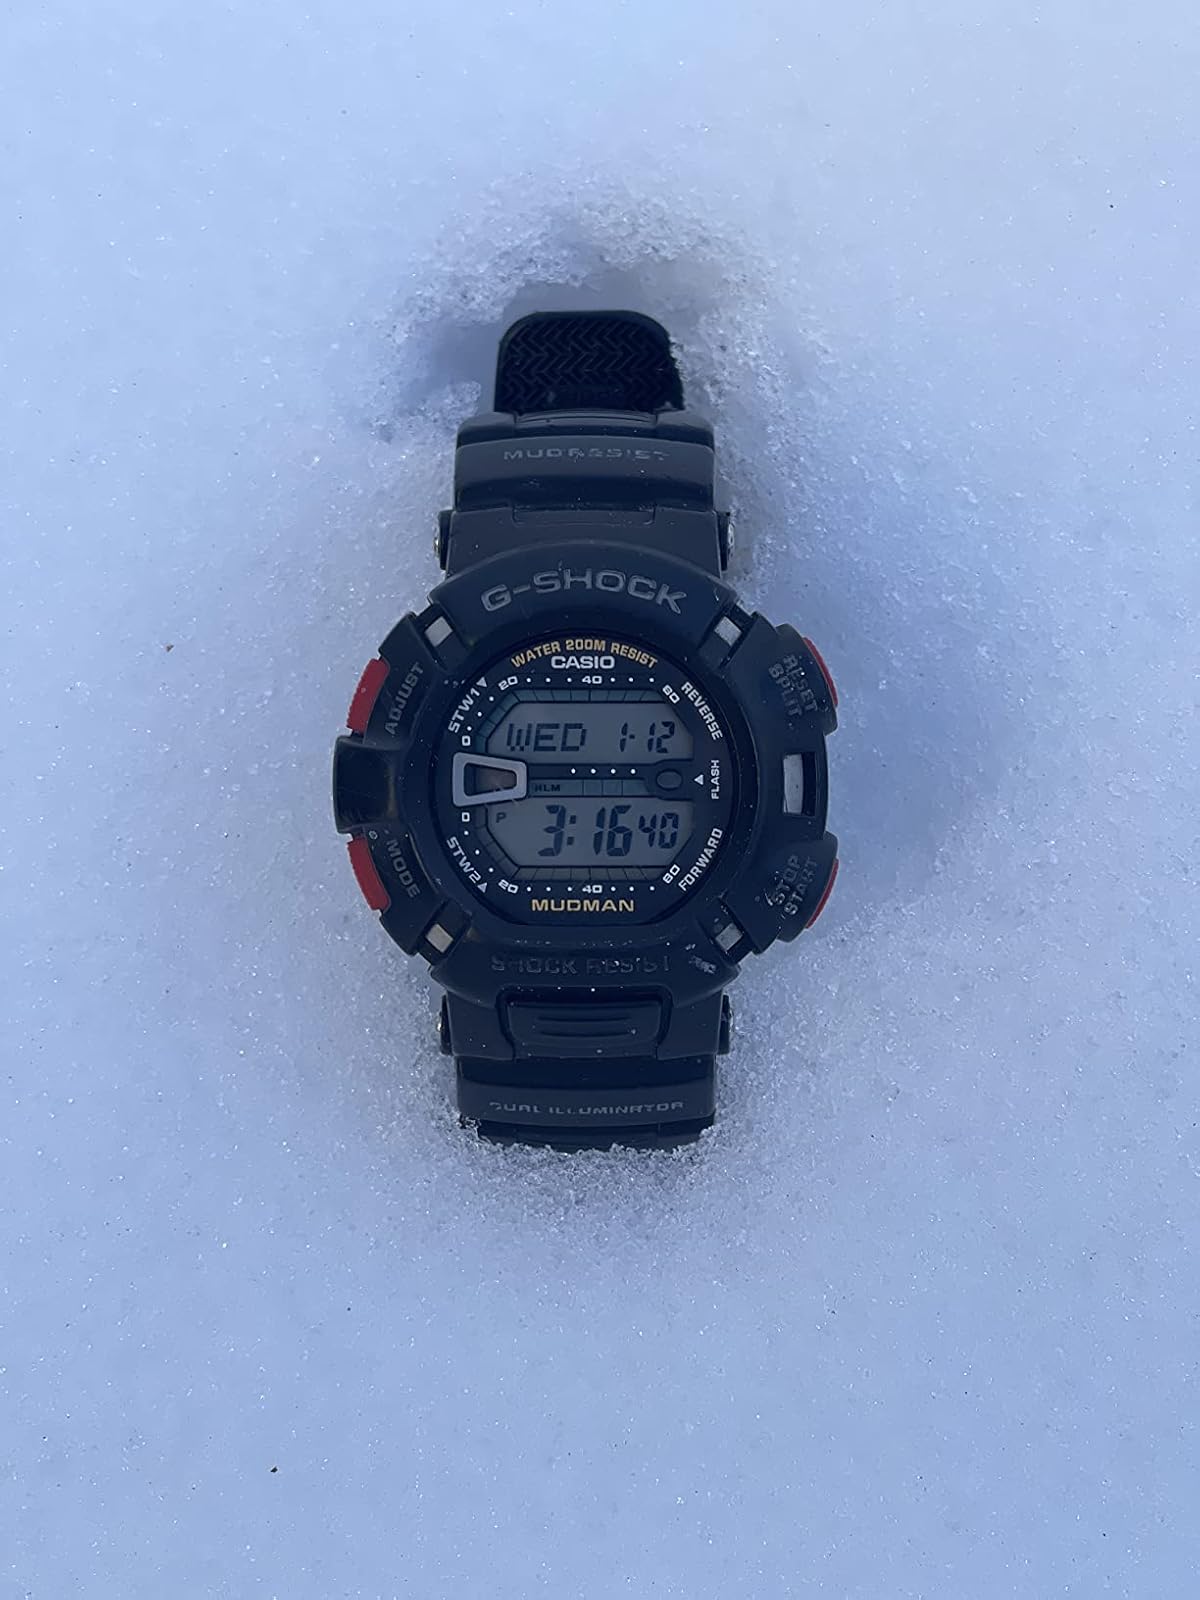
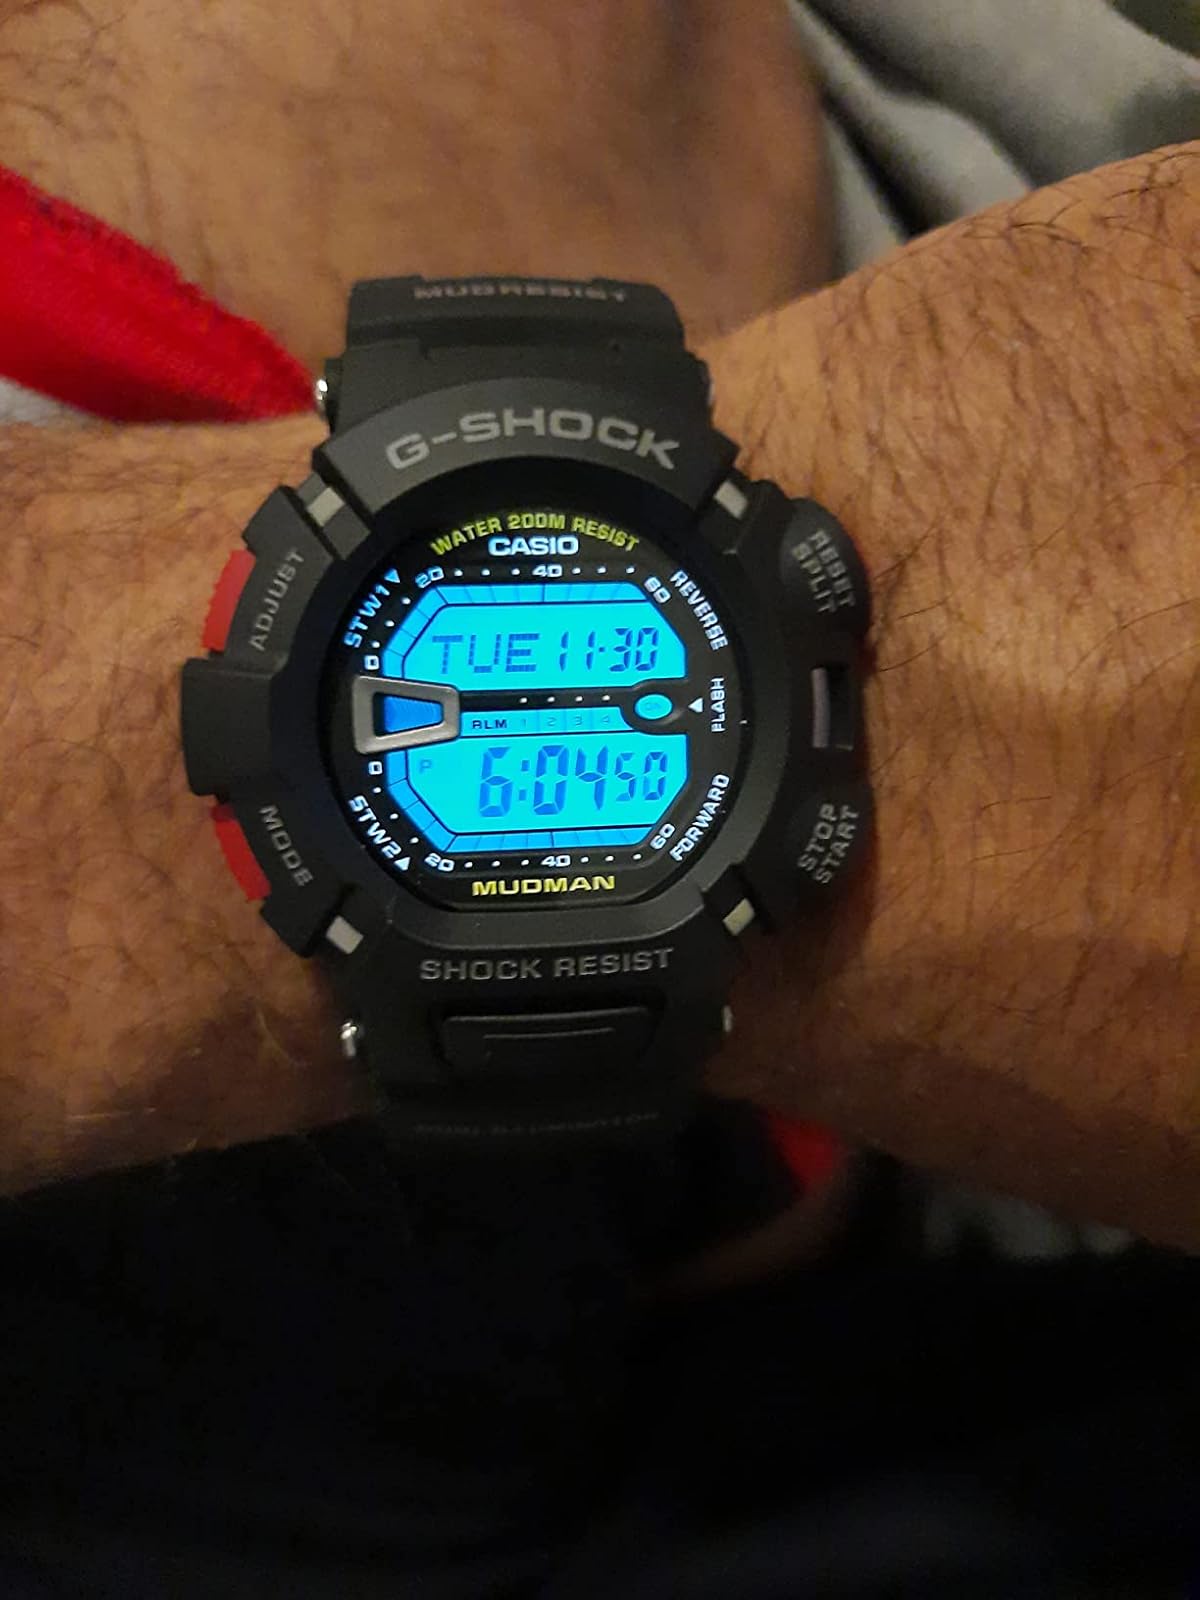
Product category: accessories_watch
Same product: yes